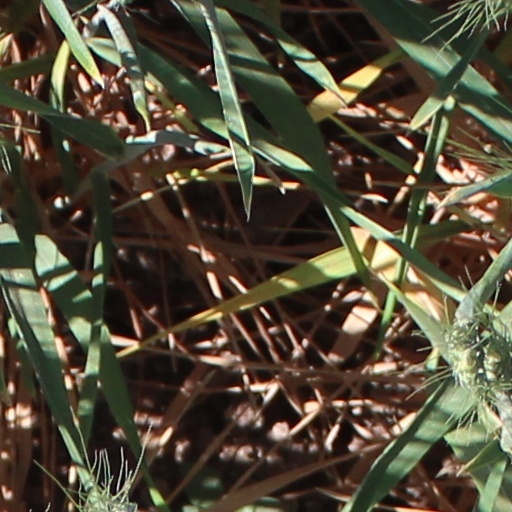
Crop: wheat